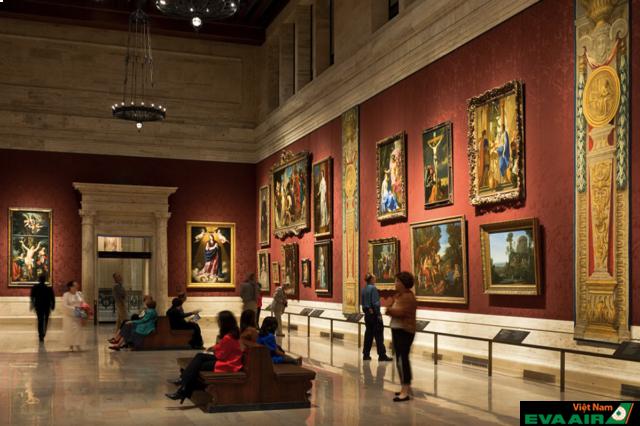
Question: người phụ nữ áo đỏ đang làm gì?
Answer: người phụ nữ áo đỏ đang ngồi trên ghế